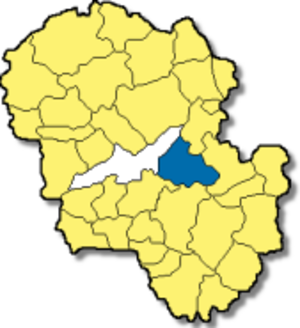
Adlkofen
Kort
Adlkofen er en kommune i Landkreis Landshut, i regierungsbezirk Niederbayern i den tyske delstat Bayern.